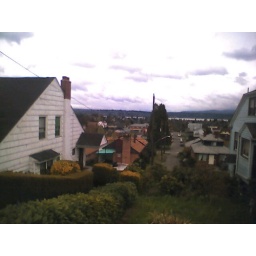
View down the street from my friend's house in Seattle